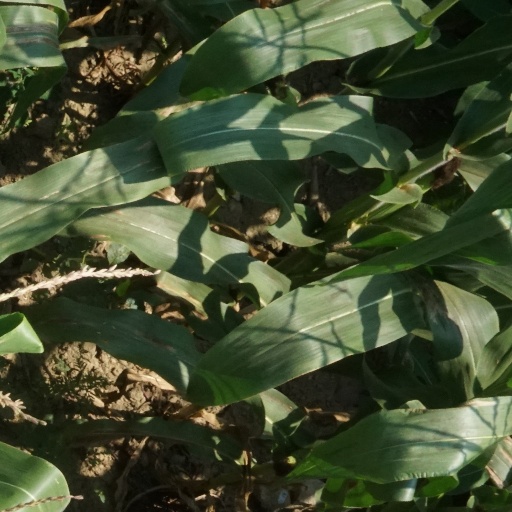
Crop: maize; corn